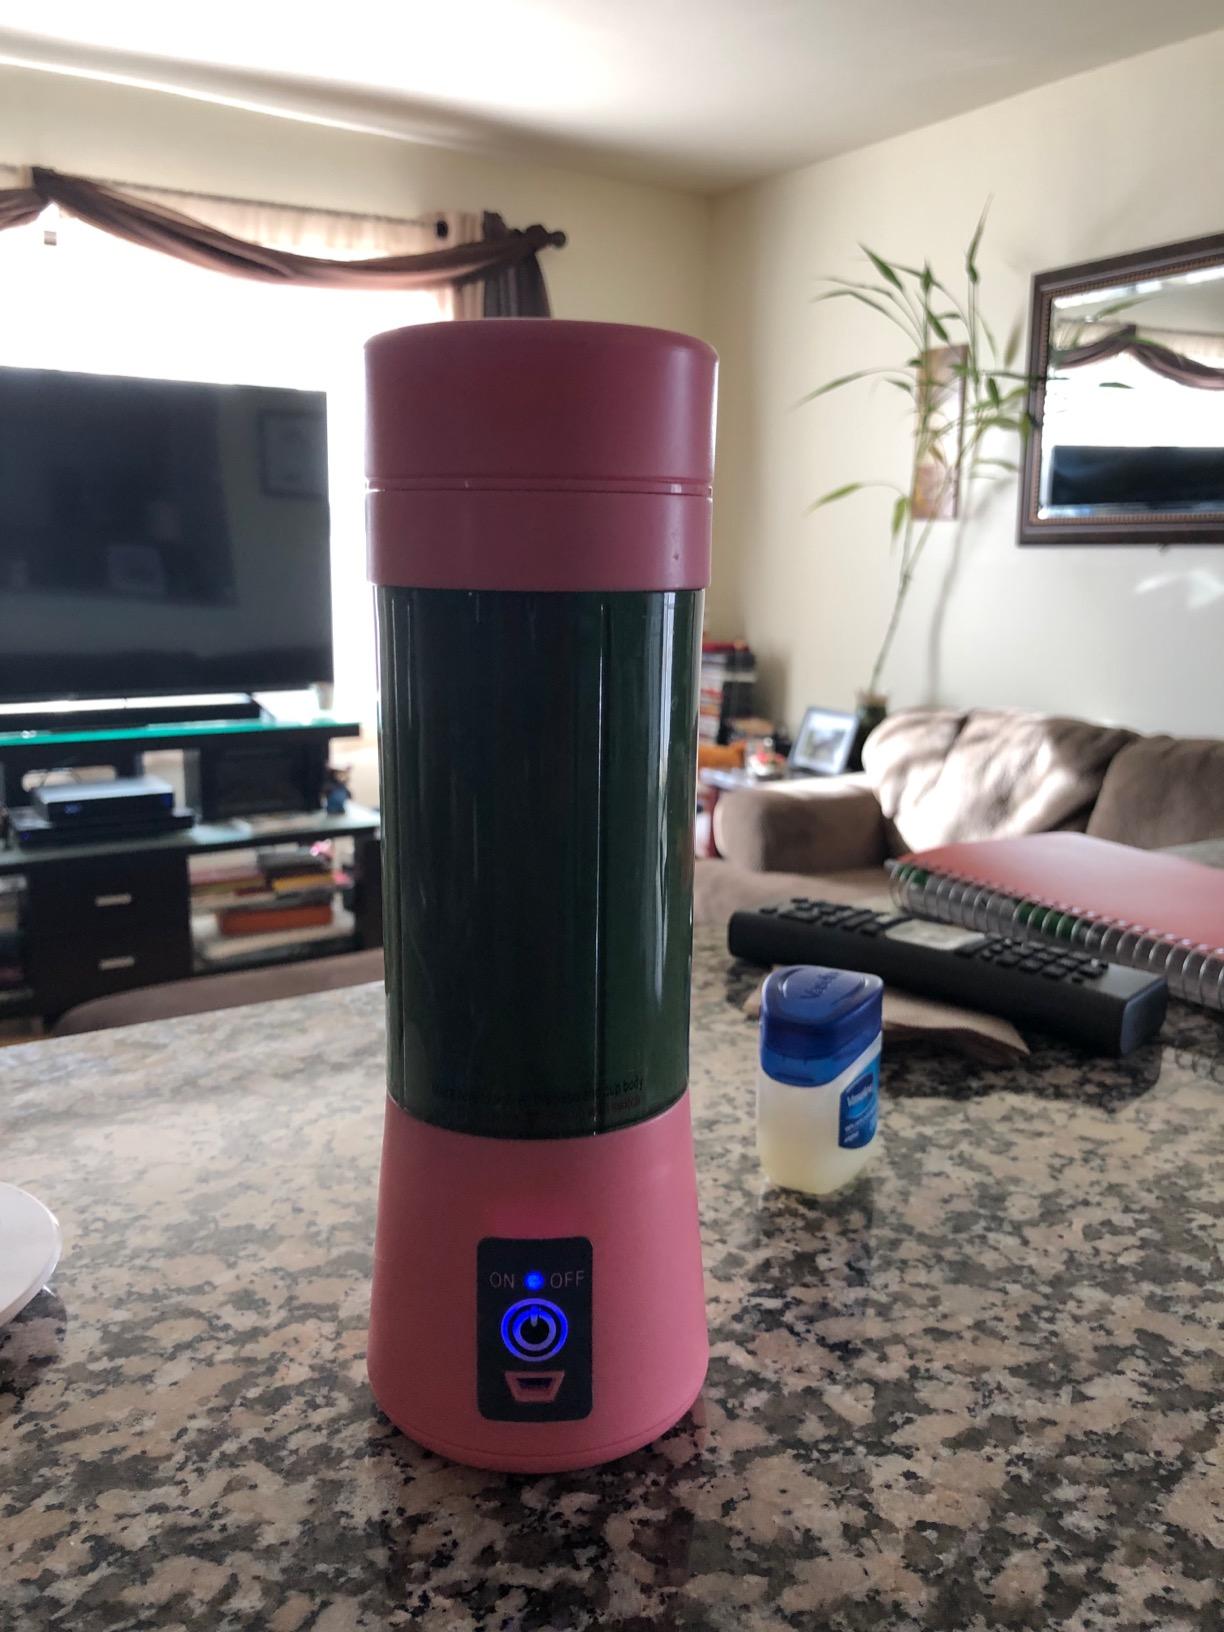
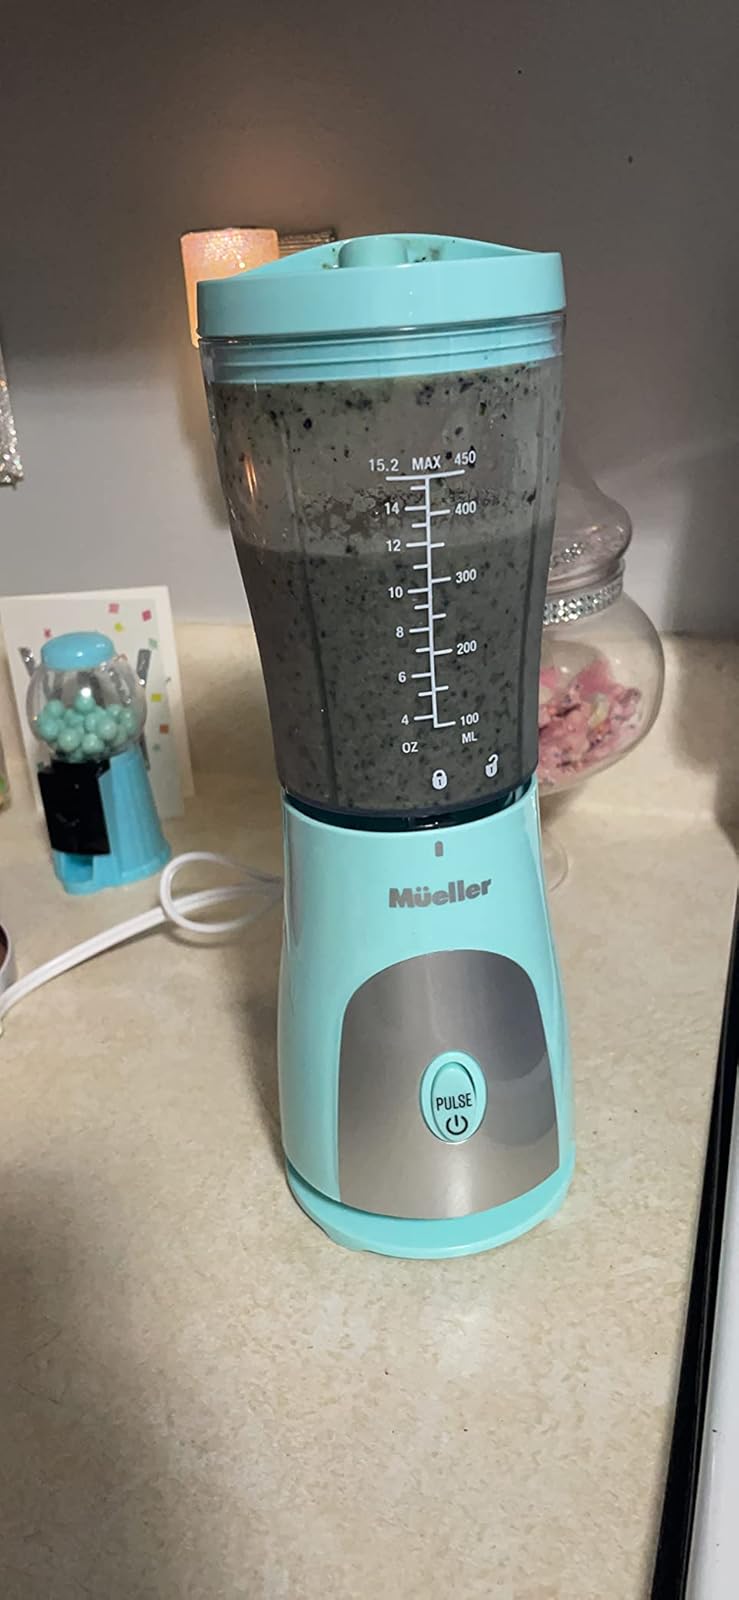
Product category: items_blender
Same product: no